Anne de Joyeuse

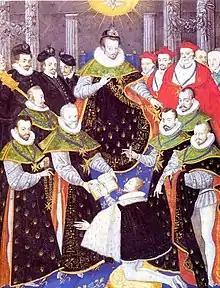
The duke of Nevers is inducted into the Order

Arques quickly rose in royal favour. This is observed in the ceremony conducted on 1 January 1579 at the church of the Grands-Augustins in which the king established his new order of chivalry the Ordre du Saint-Esprit (Order of the Holy Spirit) to replace the 'diluted and debased' Ordre de Saint-Michel (Order of Saint Michael) as the most senior order of French chivalry. Arques stood behind the king alongside Épernon, D'O and Saint-Luc as he received the first intake of "chevaliers" (knights), the four dressed in identical outfits that matched the kings. The other courtiers were separated by a greater distance from the king, and it was understood that in the choice of outfits the king was declaring that the four men were his ascendent favourites. Contemporaries nicknamed them the 'four evangelists'.